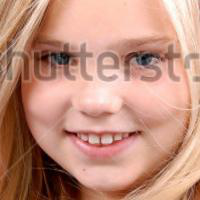
Age group: age 11-20